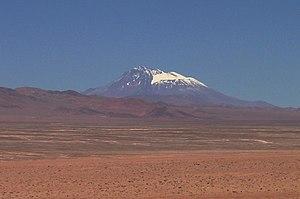
Volcan Socompa (6031m) vu depuis le nord ouest, de la route B-241, Région d'Antofagasta, Chili
La province de Salta est une province de l'Argentine, située à l'extrême nord-ouest du pays. Elle est limitée au nord par la province de Jujuy et par la Bolivie, à l'est par le Paraguay, Formosa et la province du Chaco, au sud par les provinces de Santiago del Estero, de Tucumán et de Catamarca, enfin à l'ouest par le Chili.
Le Socompa est un stratovolcan non éteint, mais actuellement au repos, qui se trouve à la frontière entre la région d'Antofagasta au Chili et la province argentine de Salta.